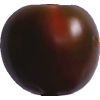
Label: tomato_maroon